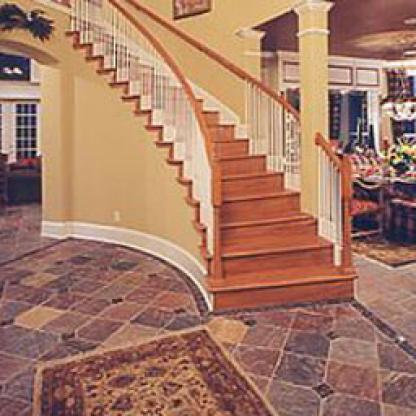
Scene: Indoor